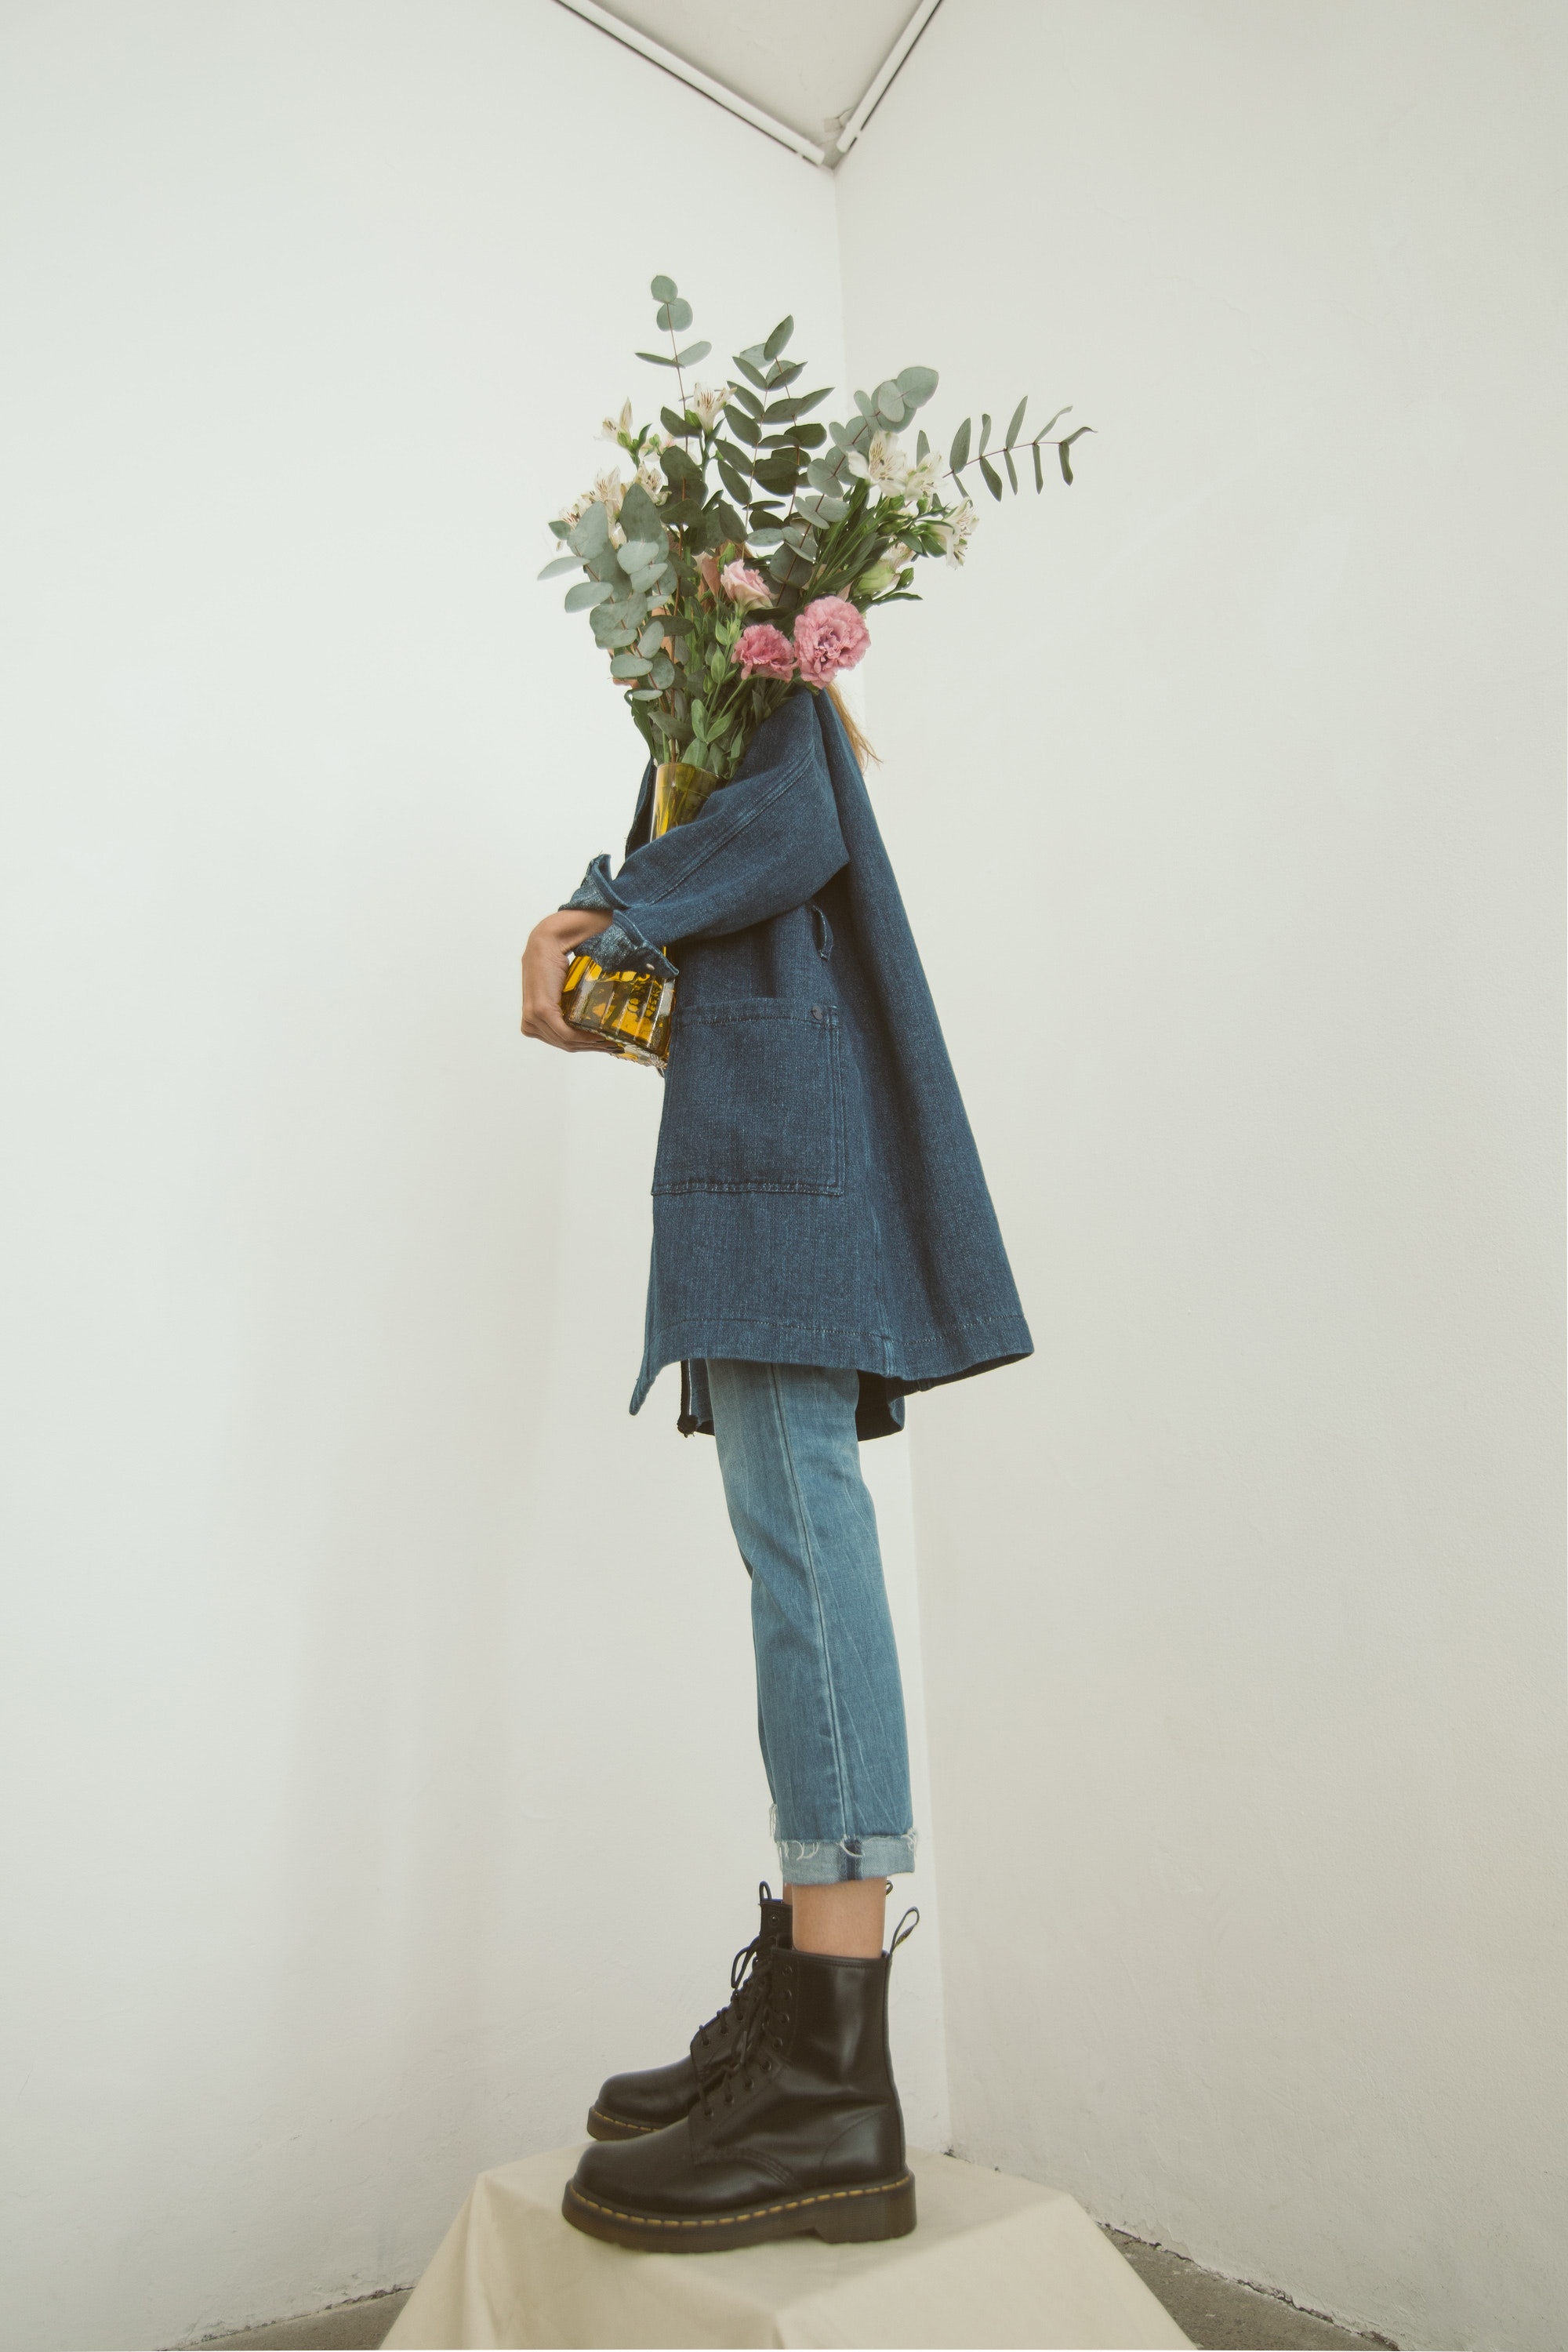
standing, figurine, outerwear, houseplant, plant, denim, art, sculpture, shoe, trunk, costume